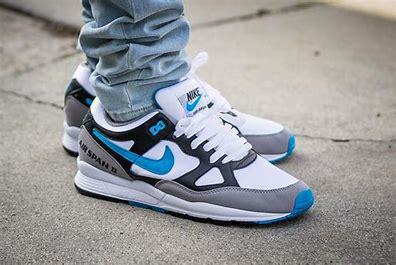
Brand: Nike
Model: Air Span Ii